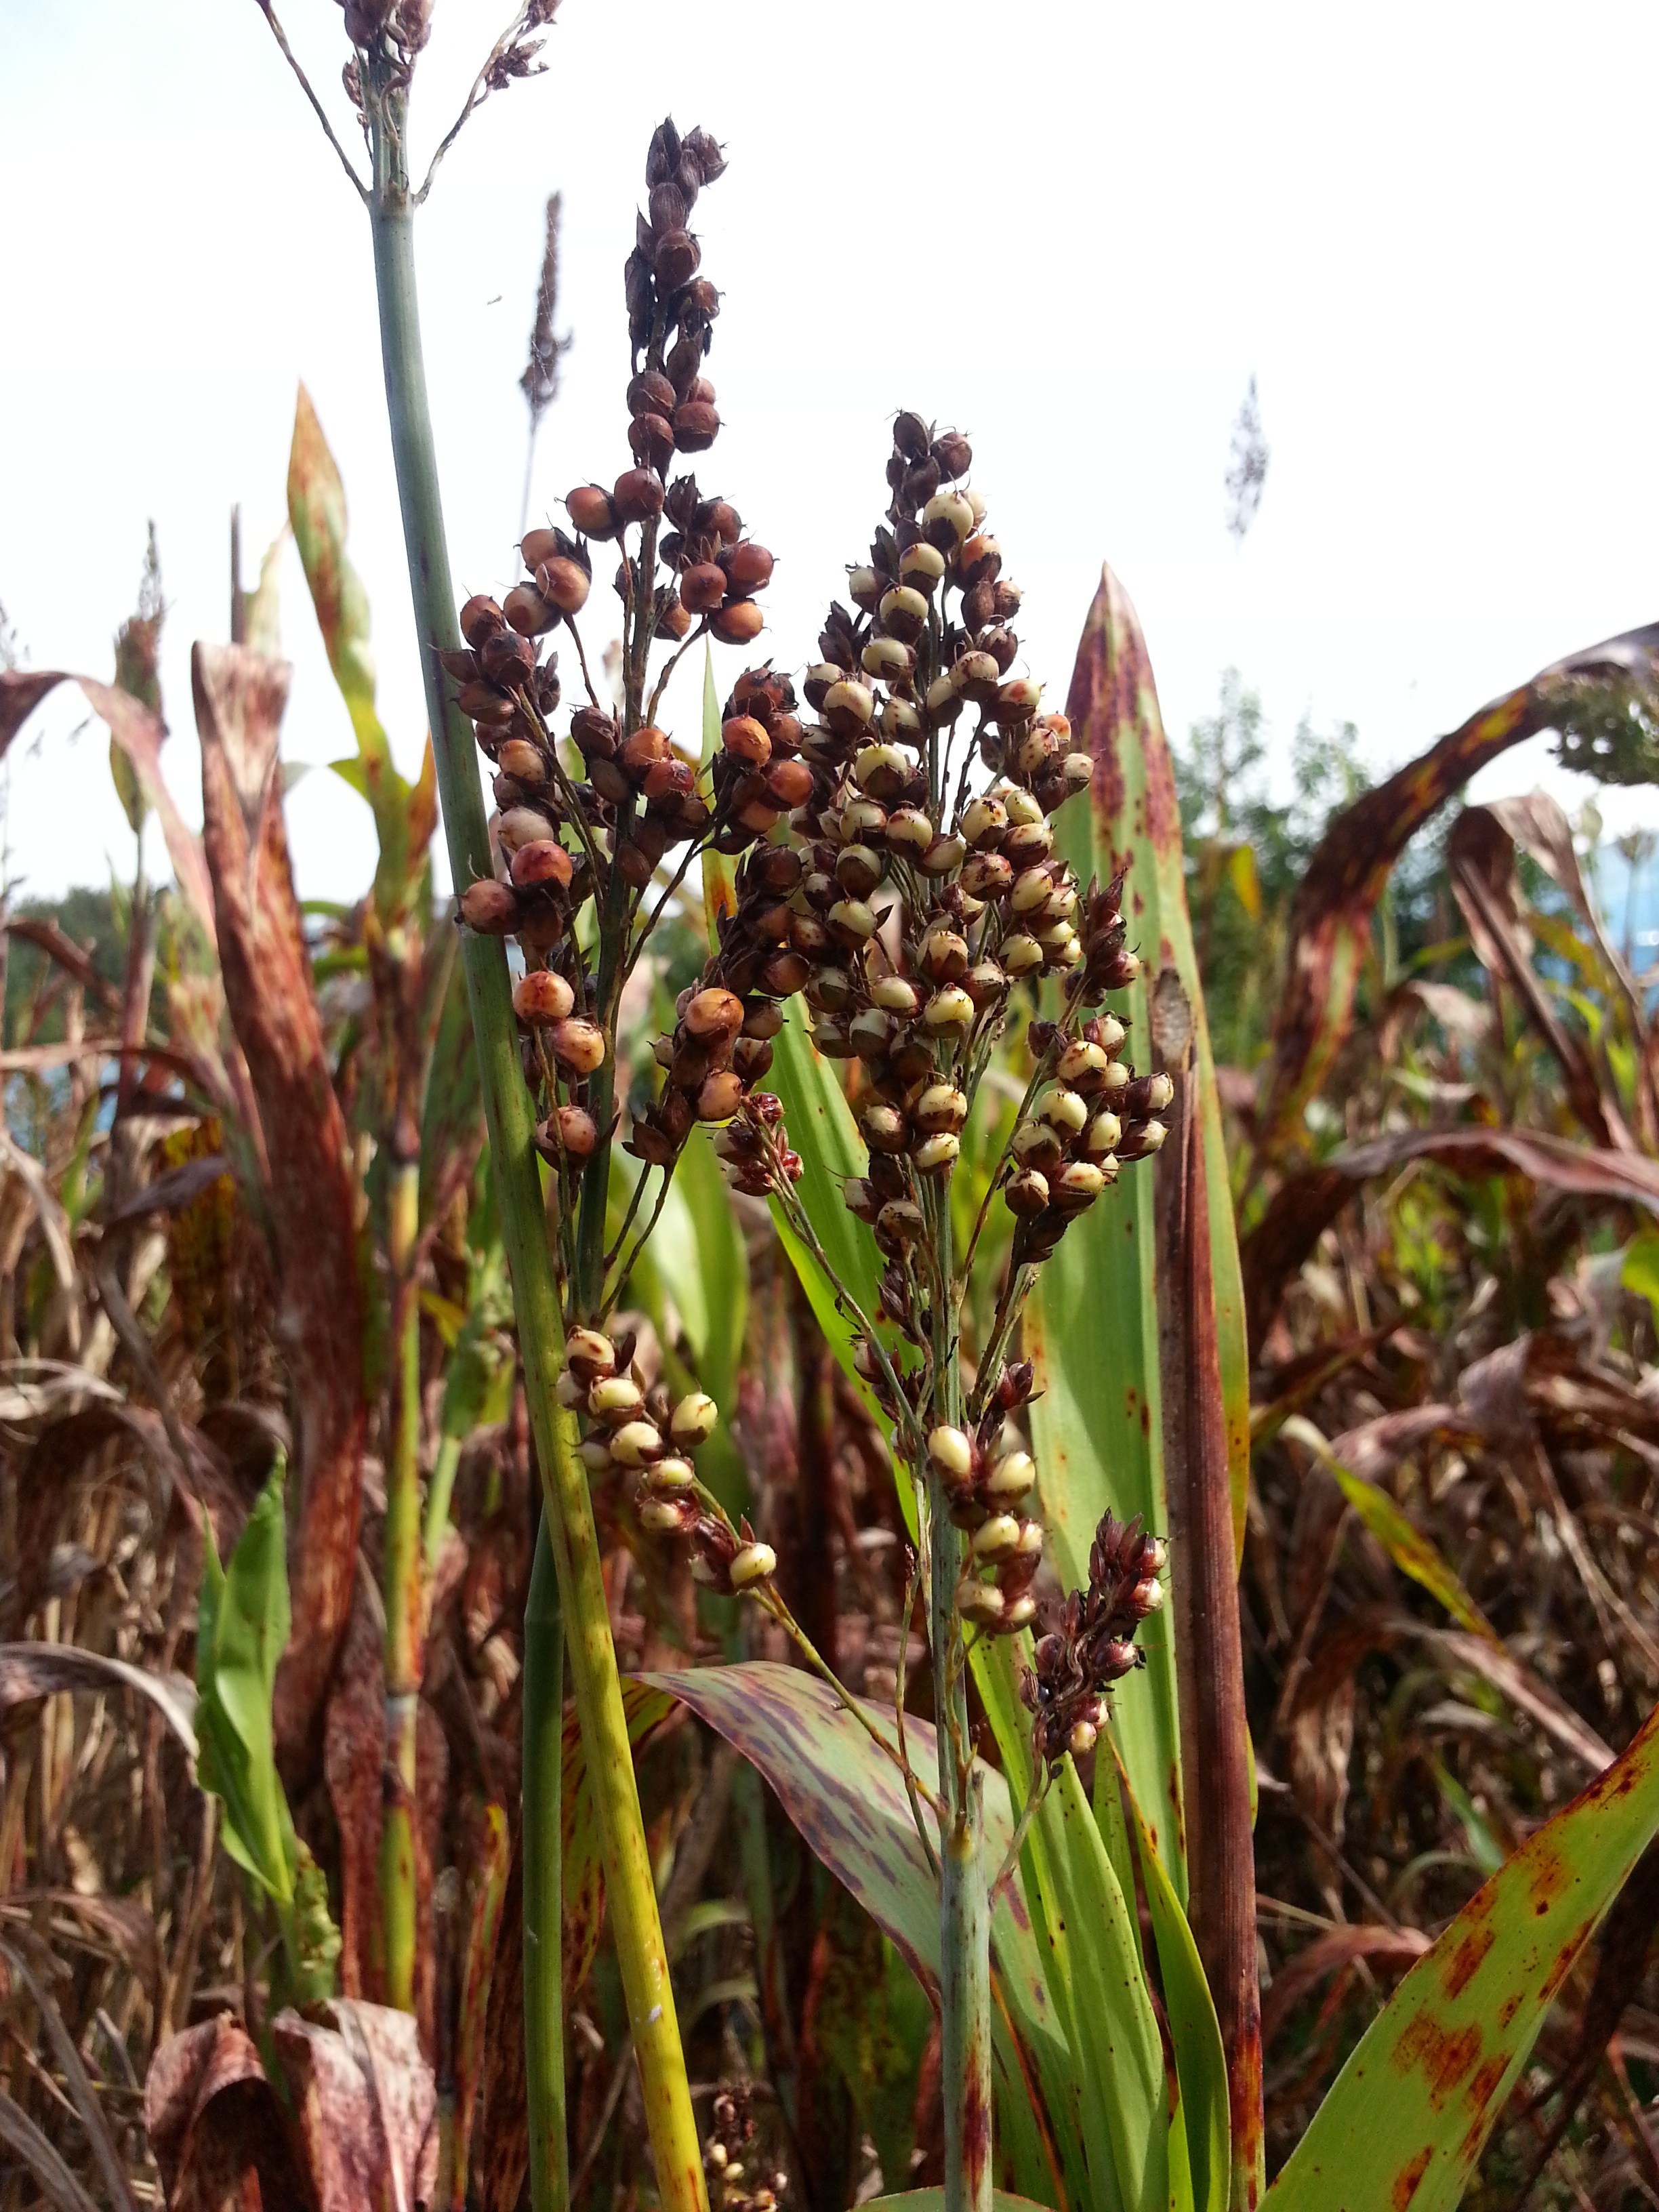
nature, plant, flower, crop, autumn, botany, agriculture, flora, flowering plant, millet, grass family, land plant, canna family, the nutritional value of millet